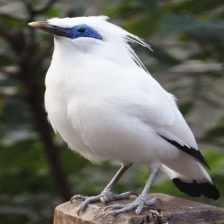
Species: BALI STARLING
Scientific name: LEUCOPSAR ROTHSCHILDI